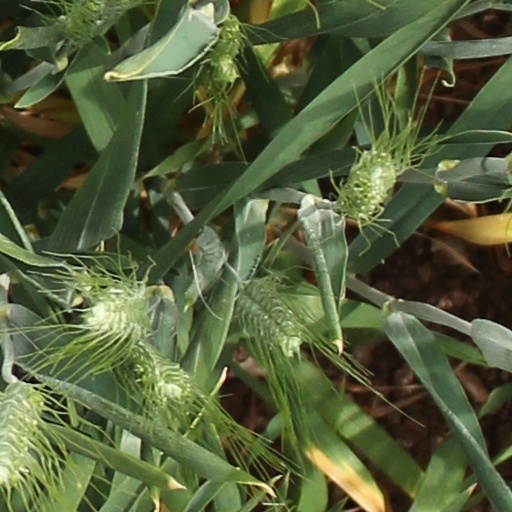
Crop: wheat